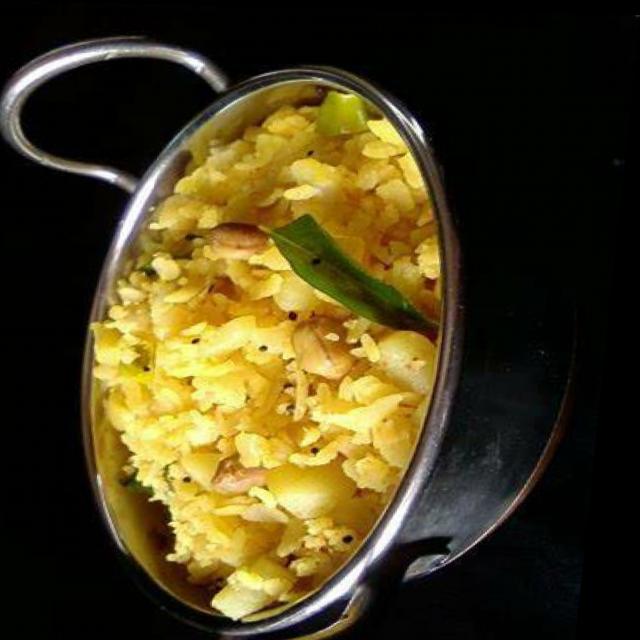
Dish: poha